Greater Los Angeles

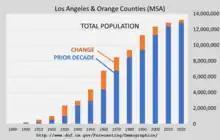
Population of Los Angeles and Orange Counties since 1890

Los Angeles County, of which the City of Los Angeles is the county seat, is the most populous county in the United States and is home to over a quarter of all California residents. The large size of the city of Los Angeles, as well as its history of annexing smaller towns, has made city boundaries in the central area of Los Angeles County quite complicated. Many cities are completely surrounded by the city of Los Angeles and are often included in the city's areas despite being independent municipalities. For example, Santa Monica and Beverly Hills (which is almost completely surrounded by Los Angeles) are considered part of the Westside, while Hawthorne and Inglewood are associated with South L.A. Adjacent areas that are outside the actual city boundaries of incorporated Los Angeles but border the city itself include the Santa Clarita Valley, the San Gabriel Valley, South Bay, and the Gateway Cities.